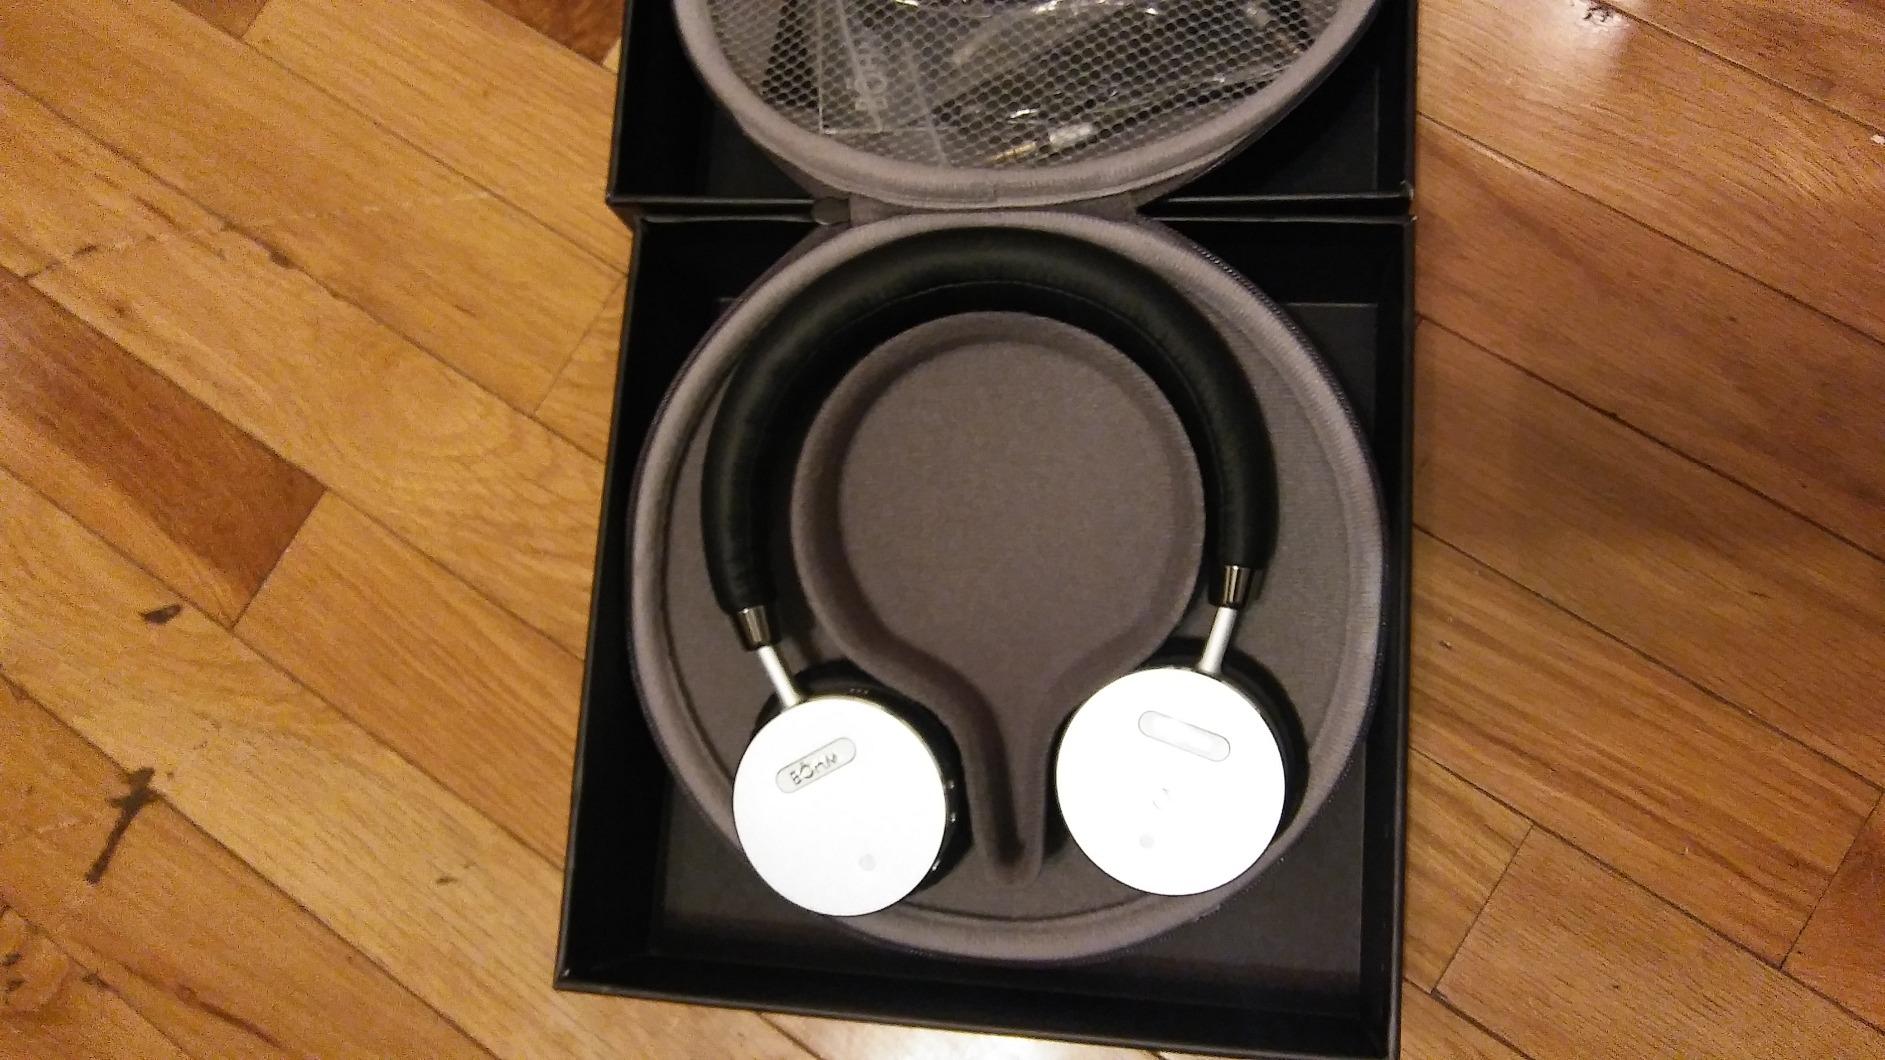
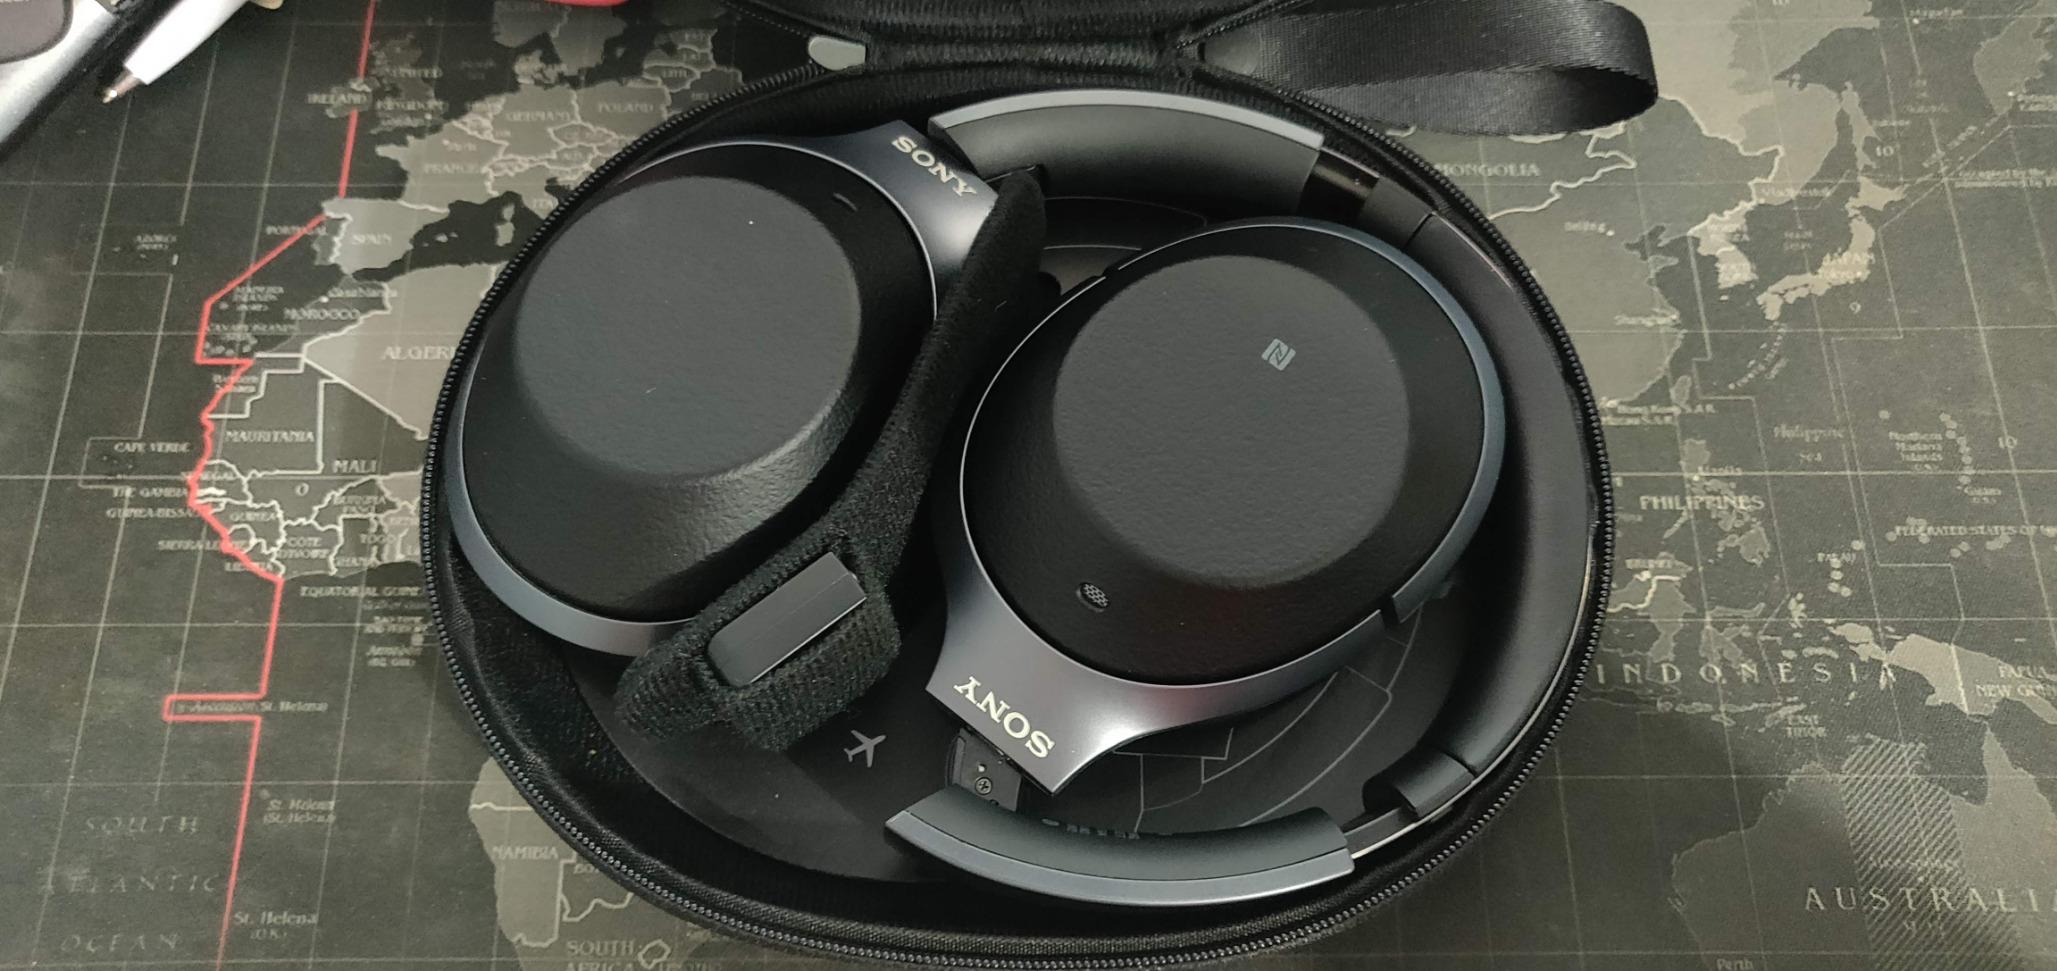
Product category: headphones
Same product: no